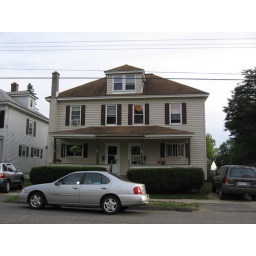
Home! We're on the left. And yes, that's my silver car in front, and to the left as well. :)